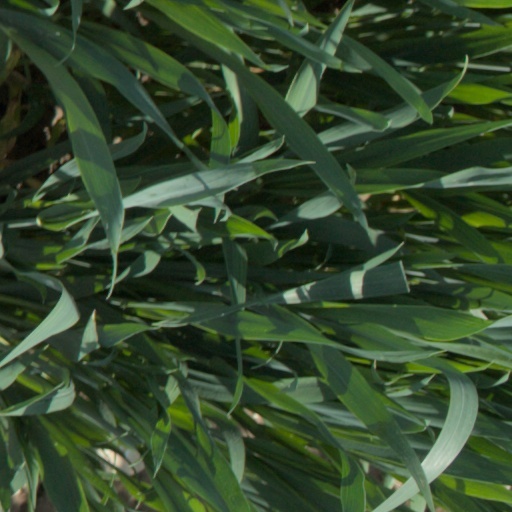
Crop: wheat